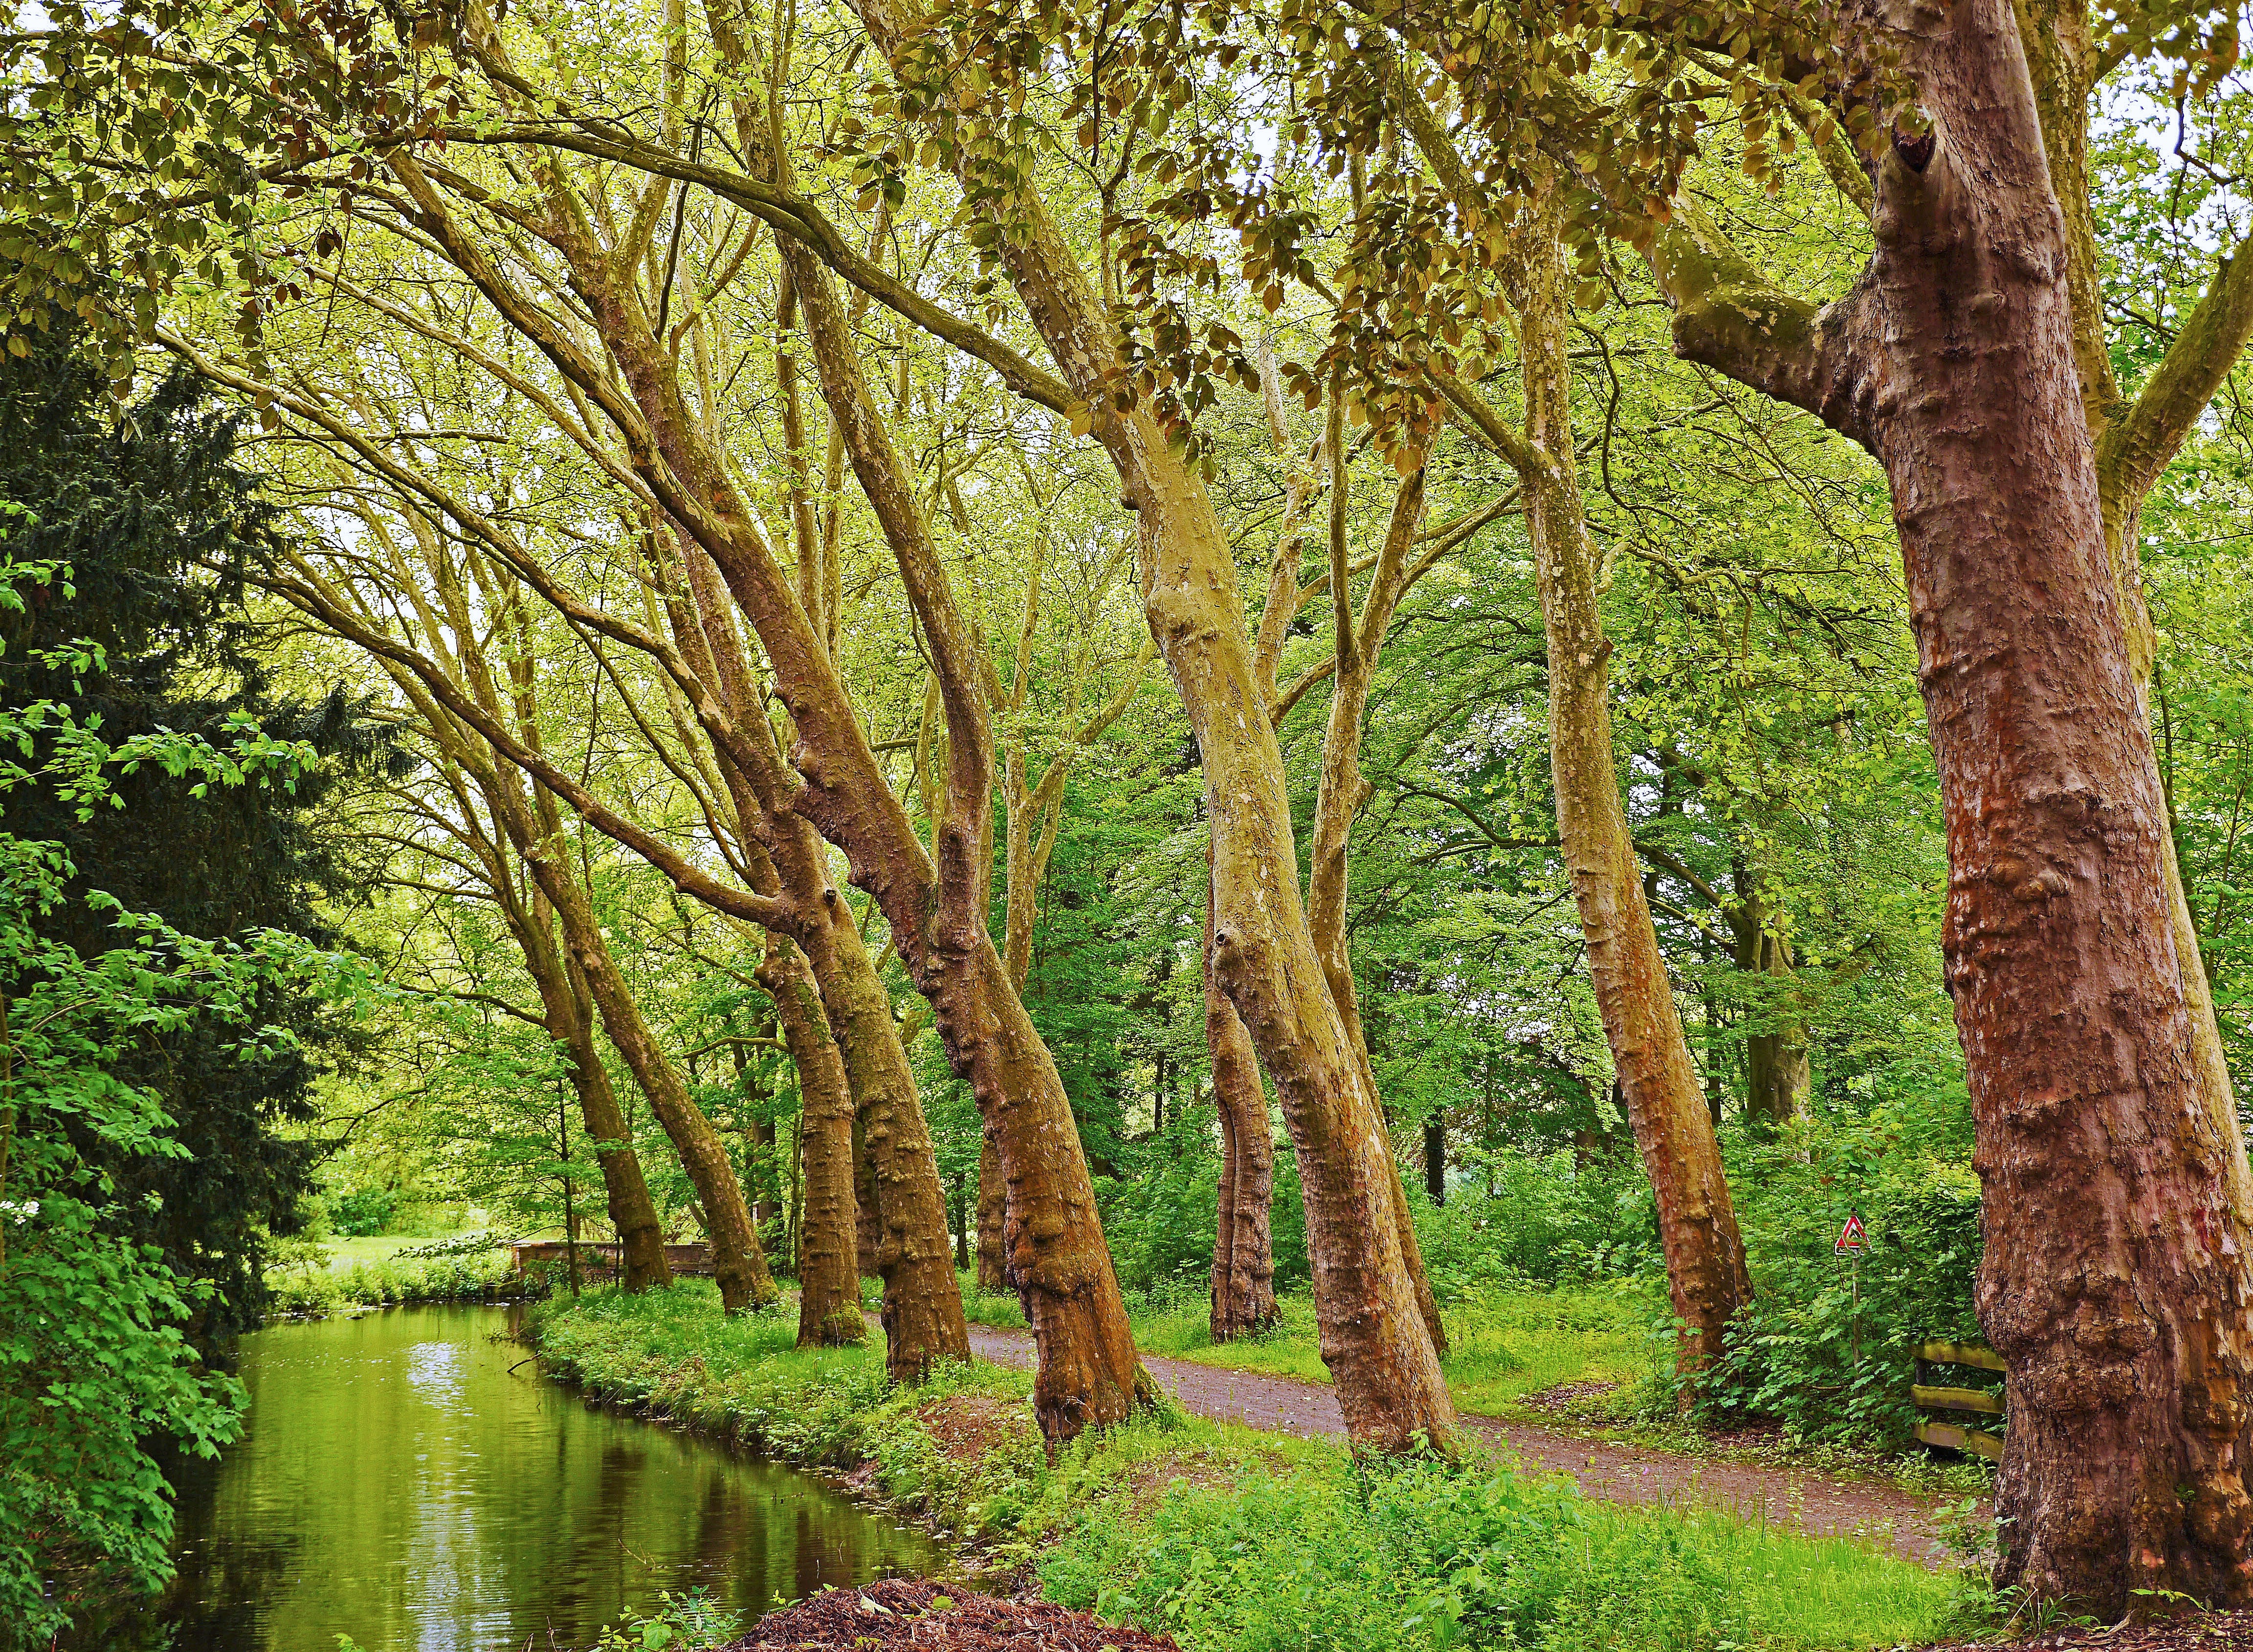
tree, nature, forest, creek, branch, plant, trail, bridge, sunlight, leaf, flower, wall, green, jungle, autumn, botany, trees, aesthetic, avenue, vegetation, rainforest, branches, deciduous, grove, woodland, habitat, mood, ecosystem, biome, old growth forest, plane trees, natural environment, woody plant, temperate broadleaf and mixed forest, land plant, plane avenue